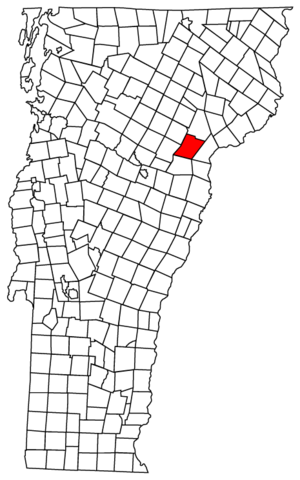
Peacham est une ville du comté de Caledonia dans le Vermont aux États-Unis. La population est de 732 au recensement de 2010.